David Gordon (philosopher)

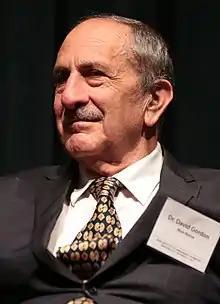
Gordon in October 2017

David Gordon (born April 7, 1948) is an American libertarian philosopher and intellectual historian influenced by Murray Rothbard's views of economics. He is a senior fellow of the Ludwig von Mises Institute, a libertarian think tank, and is the editor of "The Mises Reviews."